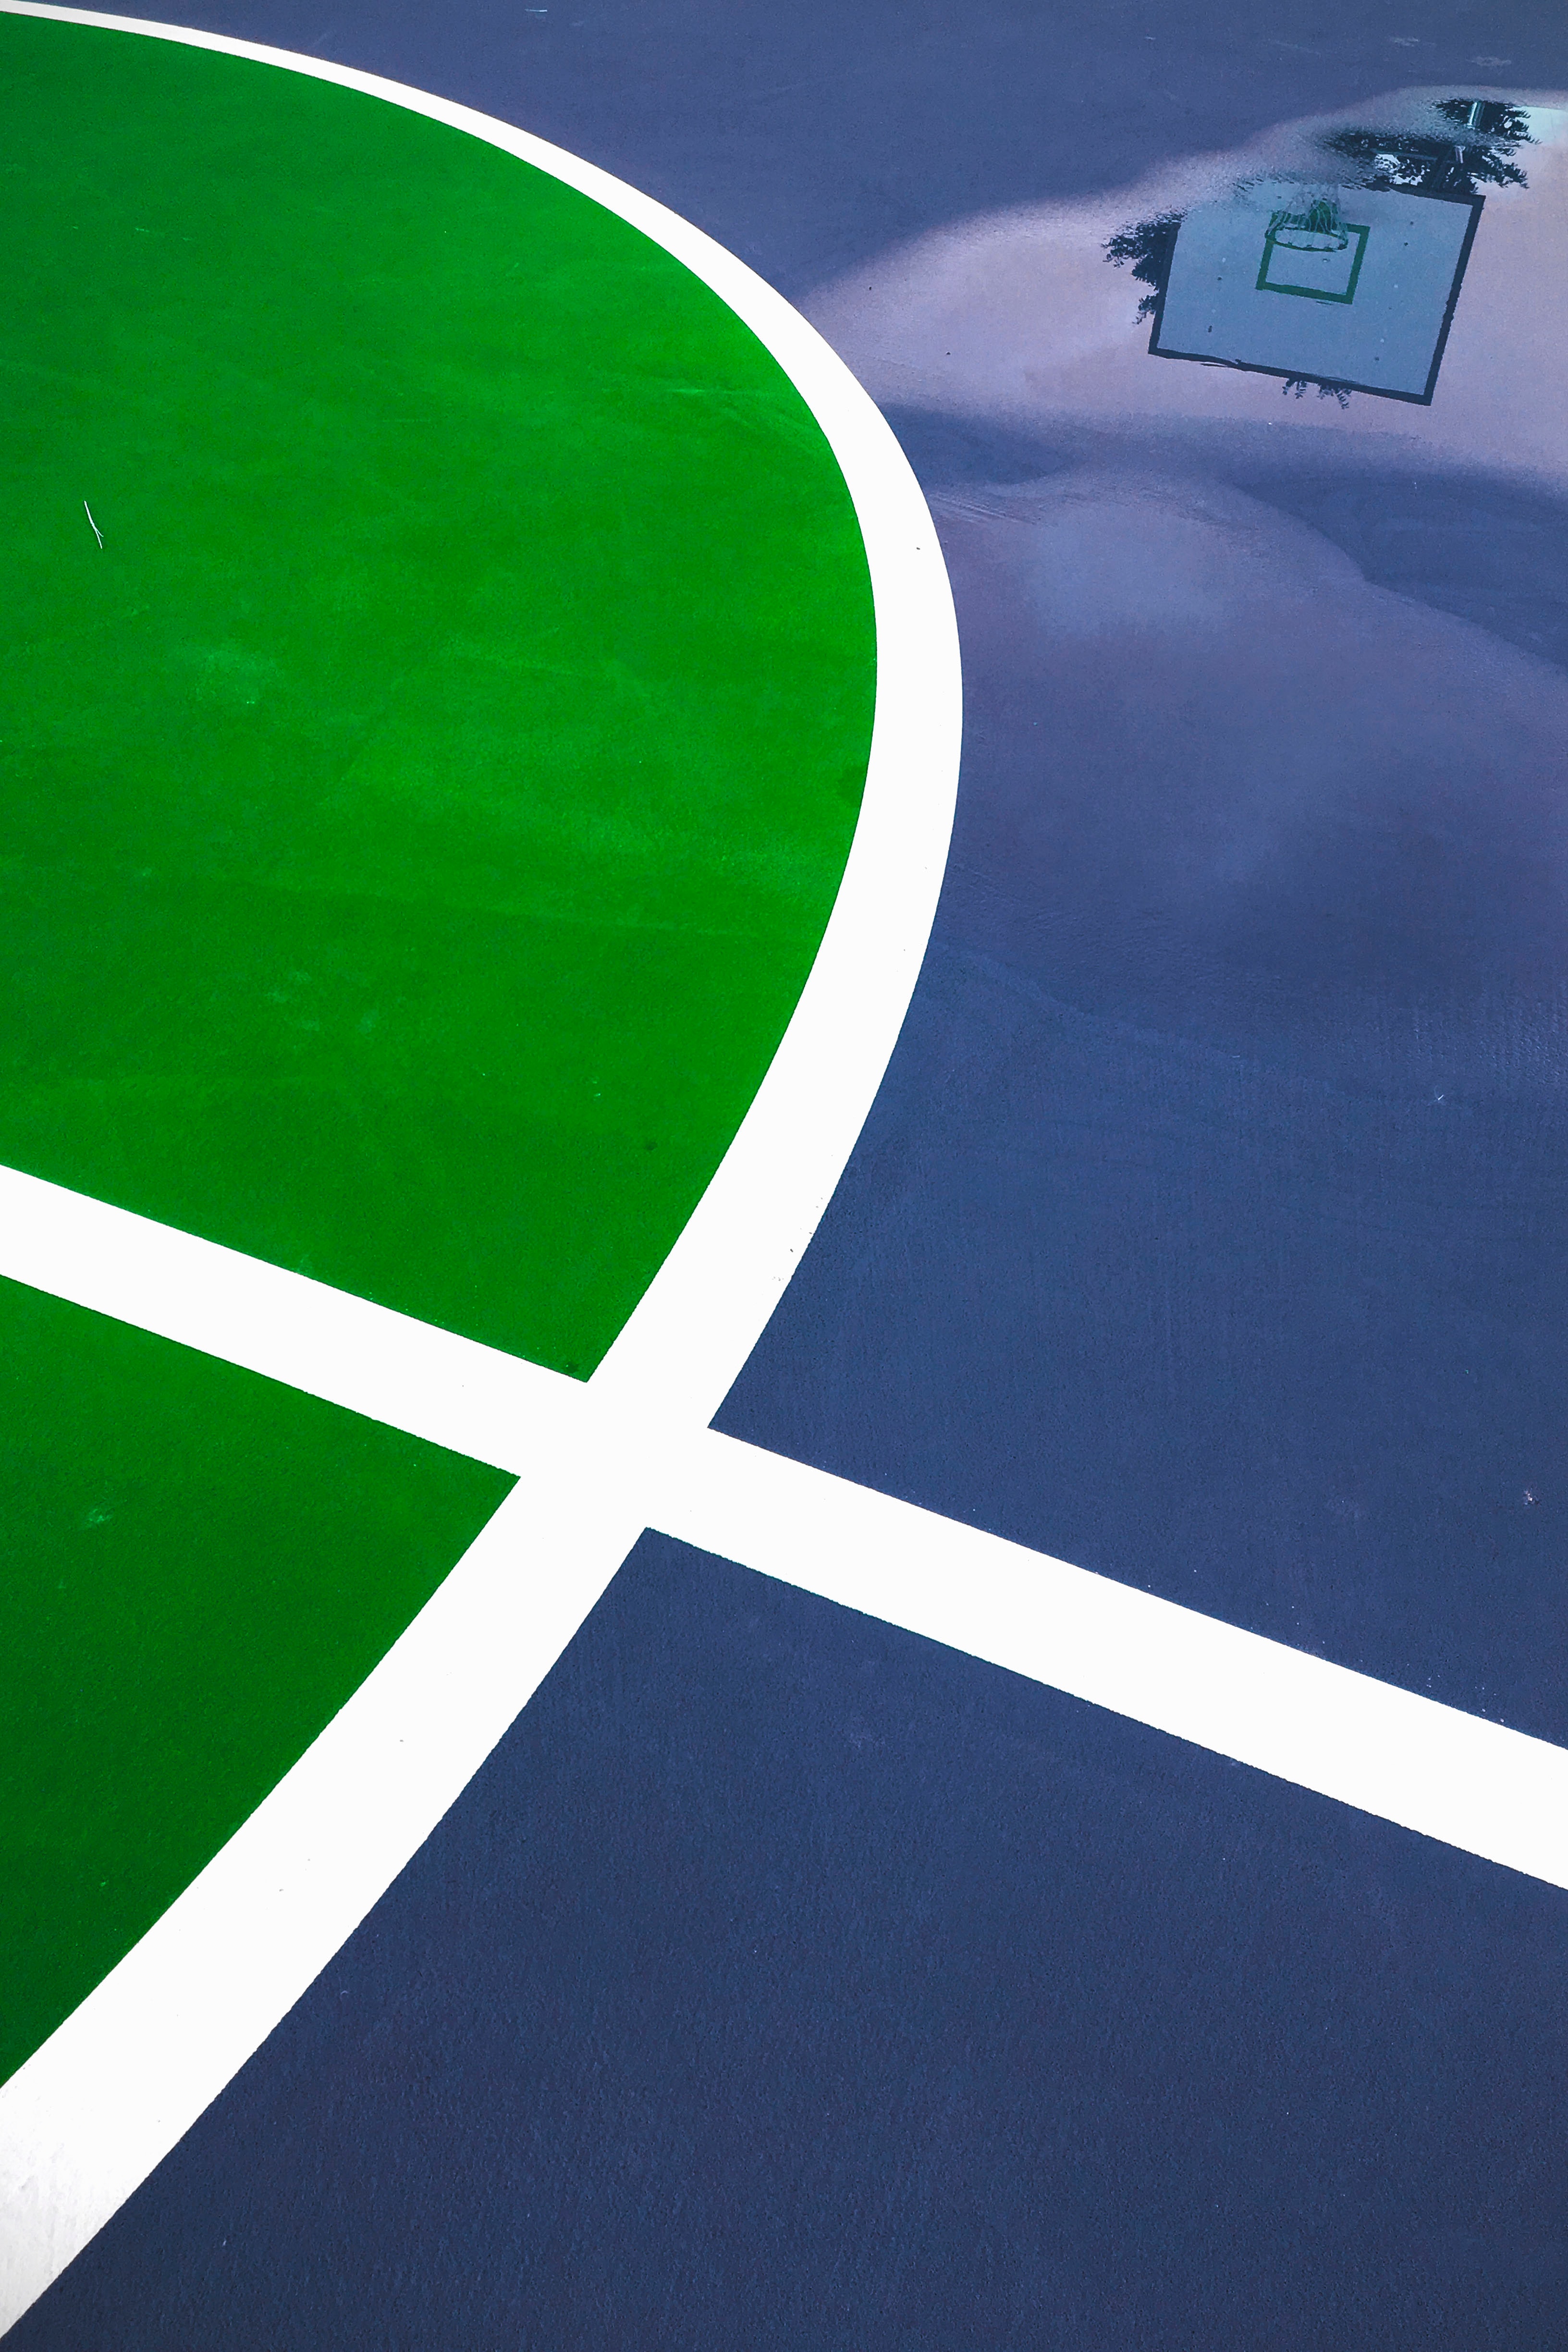
green, road, lane, asphalt, vehicle, sport venue